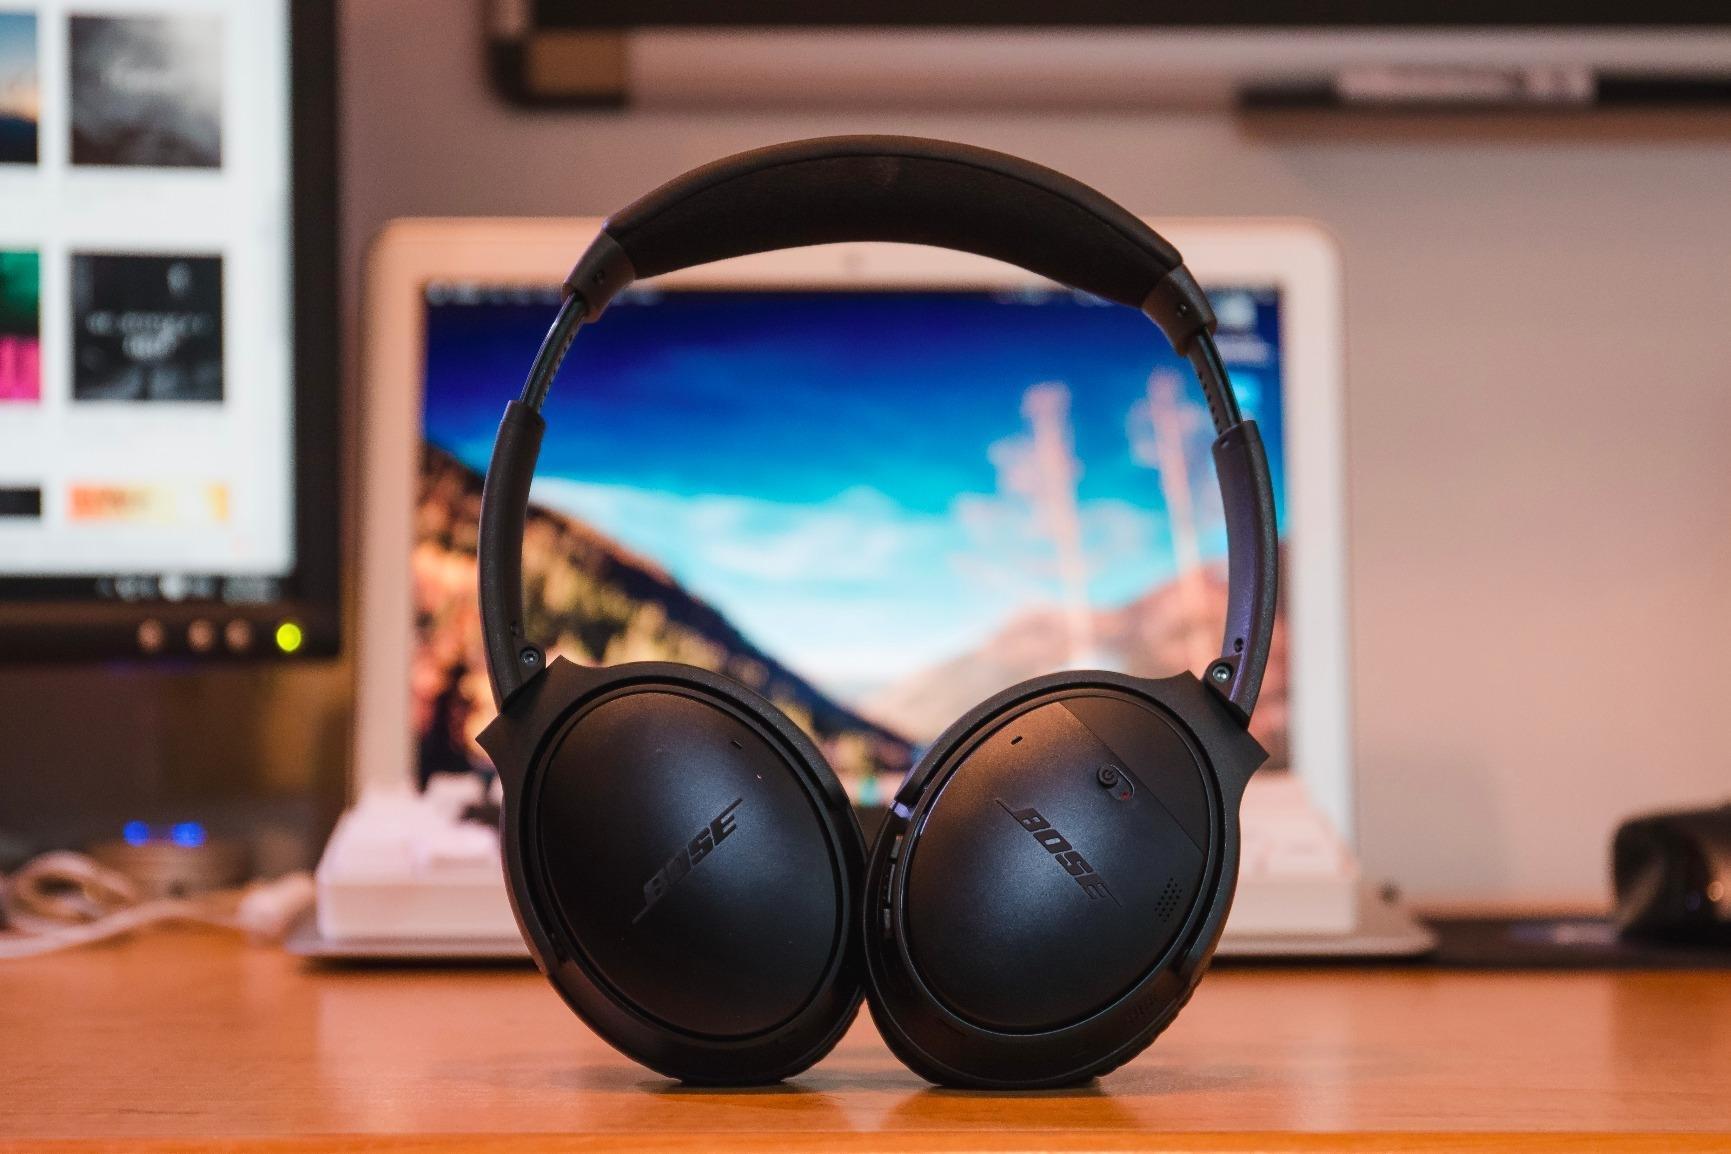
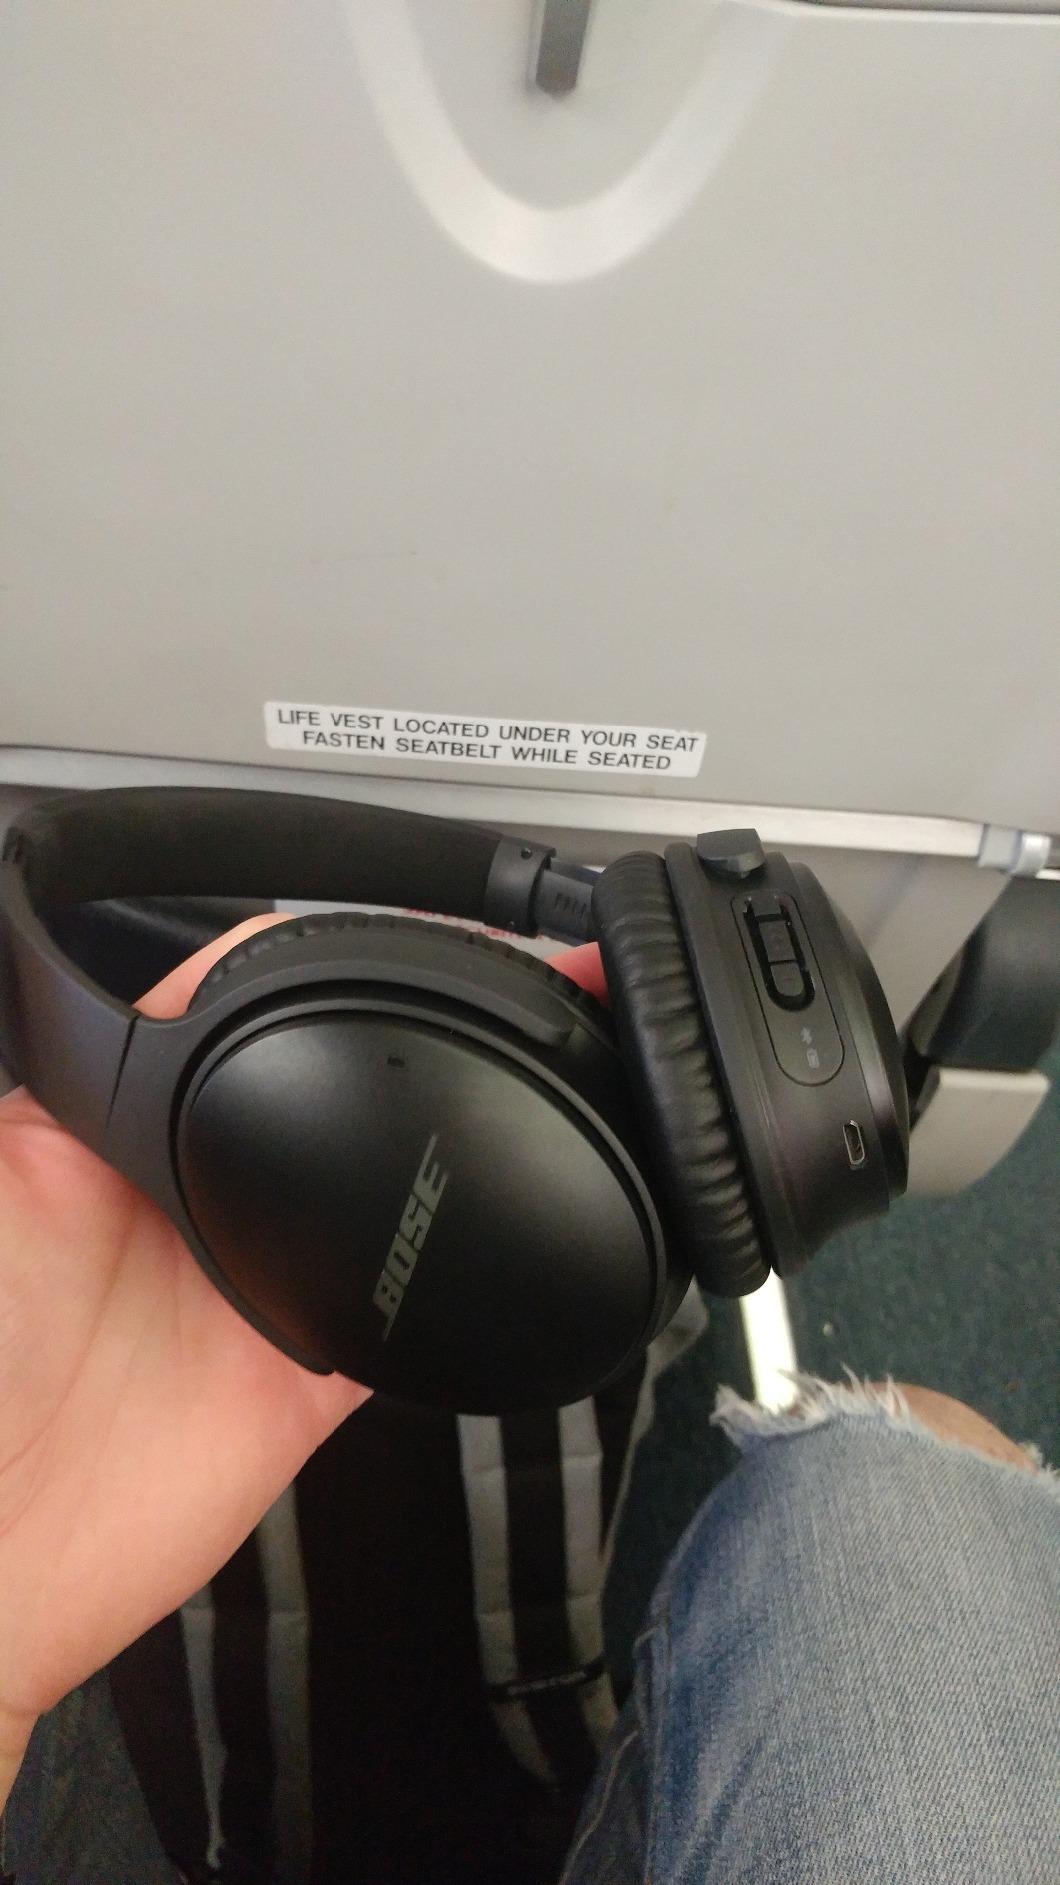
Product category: headphones
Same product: yes